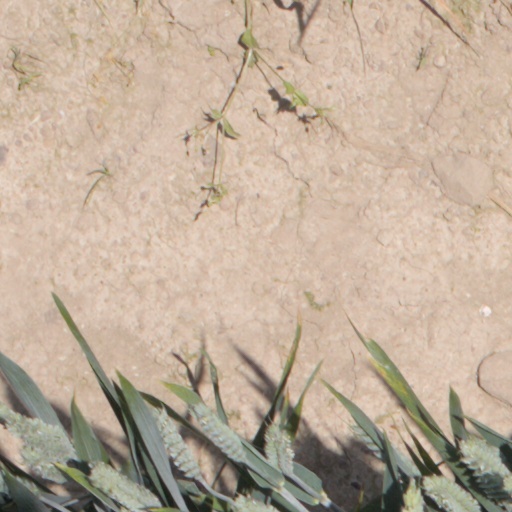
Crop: wheat